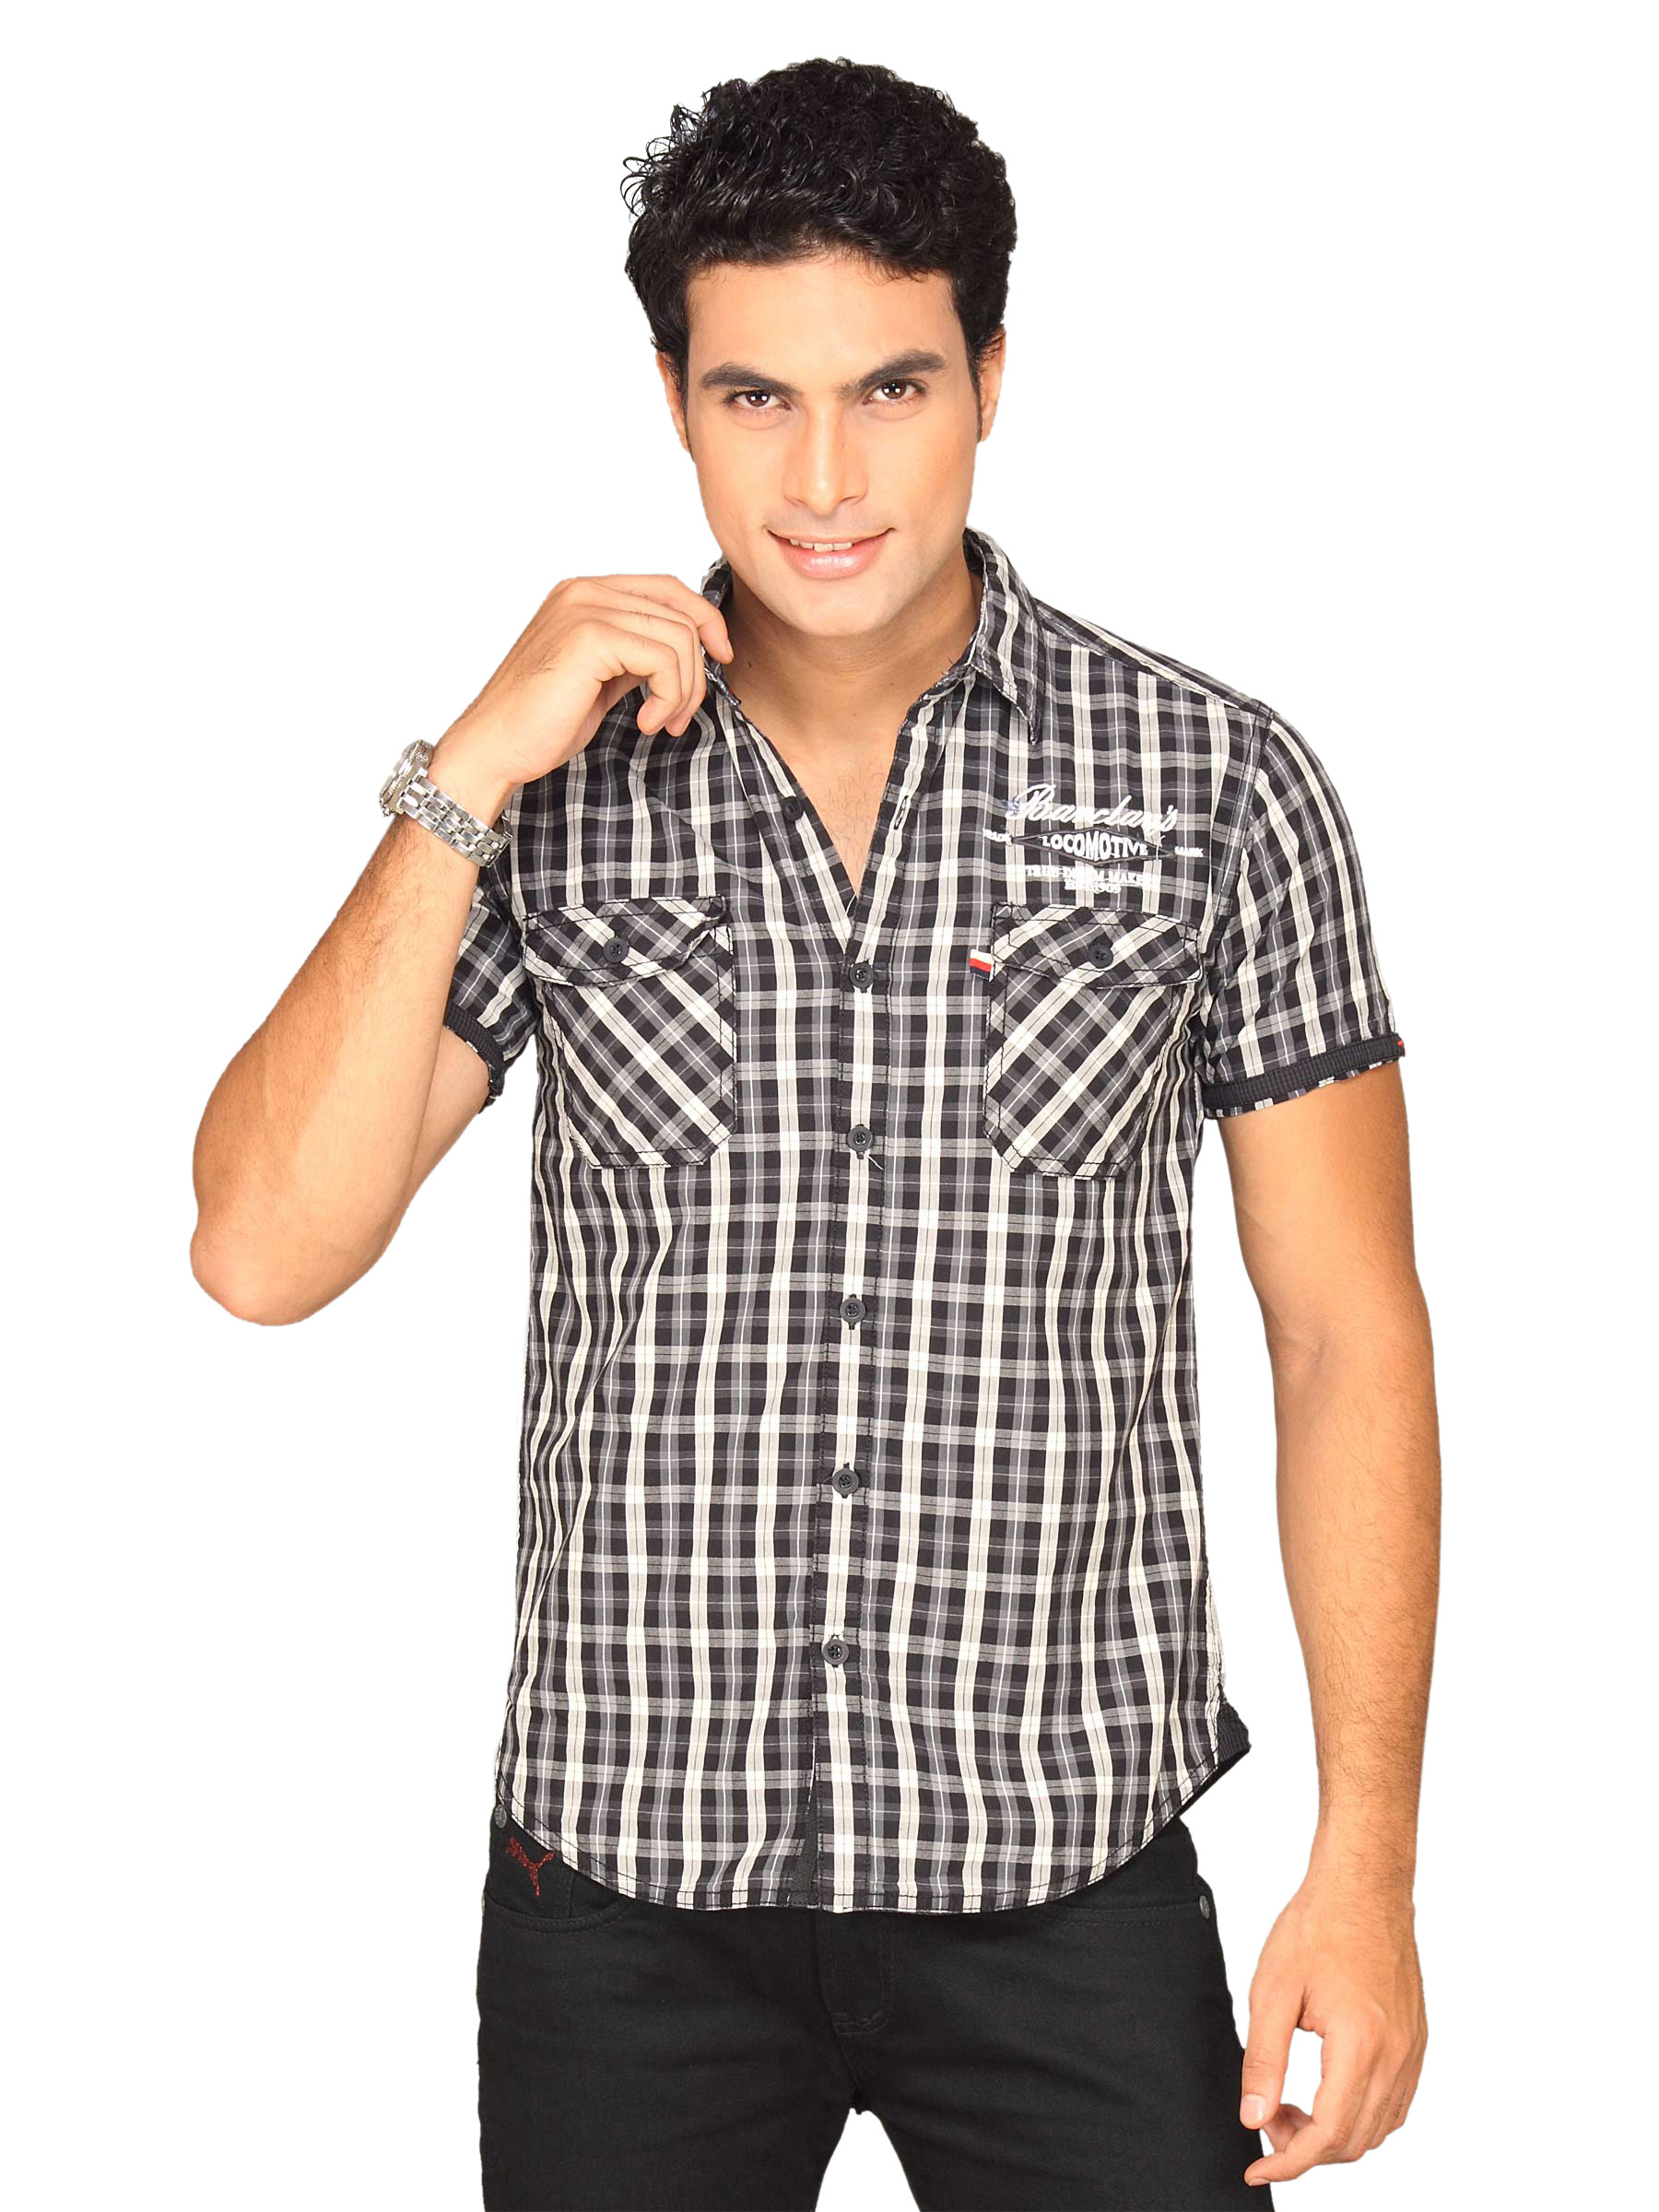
Locomotive Men Grey Checked Shirt
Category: Apparel / Topwear / Shirts
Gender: Men
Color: Grey
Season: Summer 2011
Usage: Casual